Roy Stanbrook

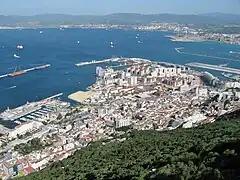
The North Mole at Gibraltar Harbour is the site of the Gibraltar Port Authority.

Captain Stanbrook, a married father of two, is a Fellow of the Nautical Institute (FNI), an international organization for maritime professionals. He is a Younger Brother of Trinity House, the general lighthouse authority for England, Wales, the Channel Islands, and Gibraltar. He has an STCW (Standards of Training, Certification & Watchkeeping) Master Unlimited Certificate of Competency. On 19 March 2010, Stanbrook was appointed as a director of the Cambria Trust, the charity that owns the Thames sailing barge "Cambria". He has resided in Rochester, Kent, England.